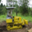
Label: tractor